Alessandro Giannessi

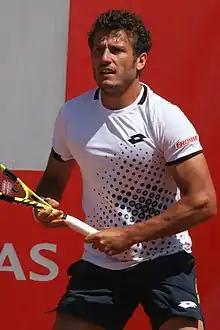
Giannessi at the 2022 BNP Paribas Primrose Bordeaux

Alessandro Giannessi (born 30 May 1990) is an Italian former professional tennis player. On 24 July 2017 he reached his highest ATP singles ranking of world No. 84 while his best doubles ranking was No. 171 on 14 October 2013.